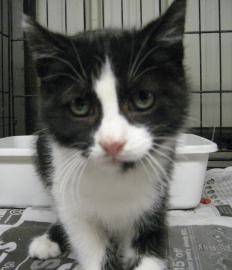
Label: cat